Hamilton Gault

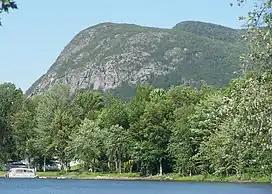
Gault's Canadian estate, Mont Saint-Hilaire (Dieppe and Rocky summits) seen from Otterburn Park

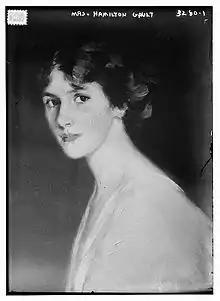
Mrs Marguerite (Stephens) Gault, c.1912

Gault purchased a biplane before the First World War. Both he and his second wife were enthusiastic aviators. Gault also introduced the daughter of his deceased fiancée, Patricia Blackader, to flying when he and his wife took her up in their Gypsy Moth in Lausanne. After flying over Paris with disregard for aviation rules, the three narrowly escaped arrest on their return to Le Bourget airport. In 1933, as part of a party that included Sir William Lindsay Everard, Amyas Eden Borton and Mr & Mrs Walter Leslie Runciman, they flew to Germany for a holiday, and were met by Adolf Hitler and Hermann Goering.